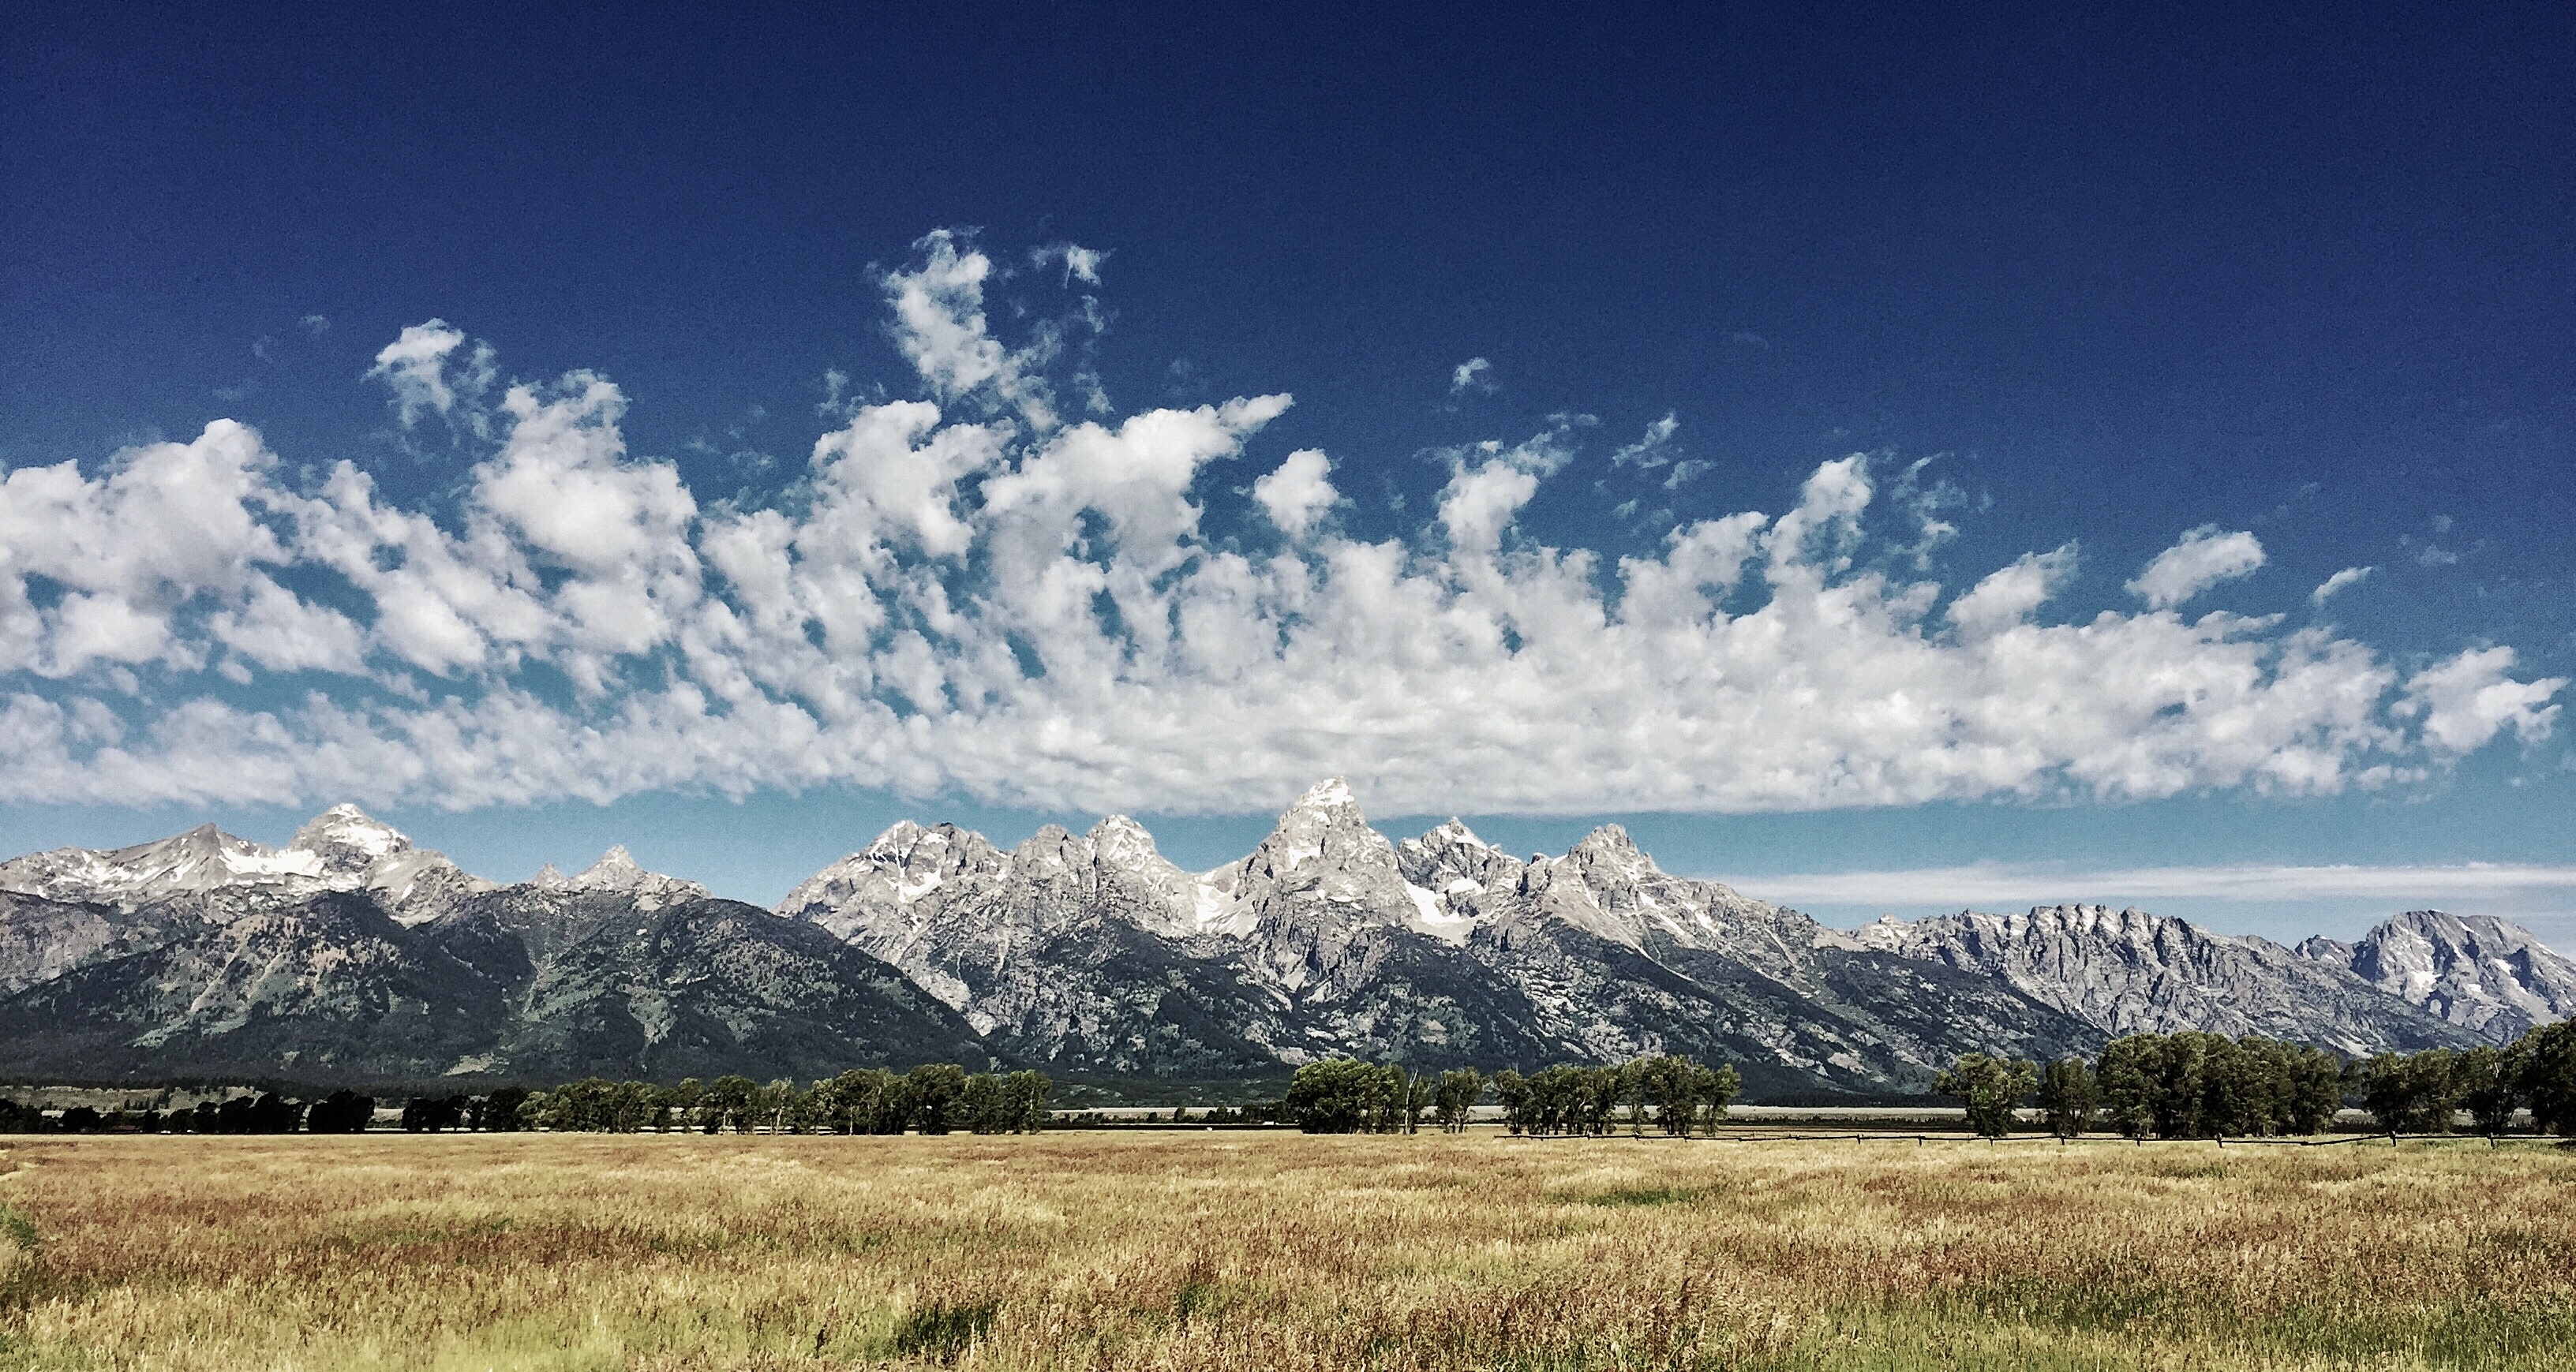
landscape, tree, nature, grass, horizon, mountain, snow, cloud, sky, field, meadow, prairie, hill, mountain range, plain, grassland, plateau, habitat, ecosystem, tundra, steppe, rural area, landform, natural environment, geographical feature, grass family, mountainous landforms